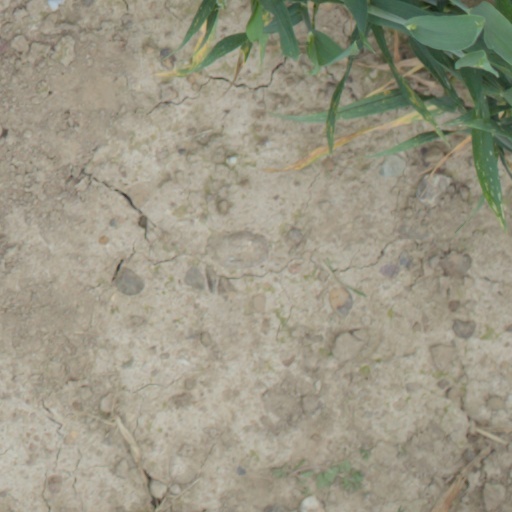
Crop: wheat